Vegetable chips

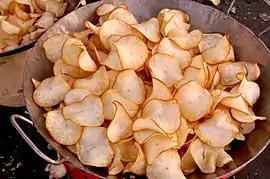
Deep-fried cassava chips

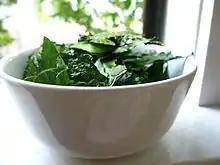
Kale chips

Vegetable chips (also referred to as veggie chips) are chips (crisps) that are prepared using vegetables other than potatoes. Vegetable chips may be fried, deep-fried, dehydrated, dried, or baked. Many different root vegetables or leaf vegetables may be used. Vegetable chips may be eaten as a snack food and may accompany other foods such as dips, or be used as a topping on dishes. In the United States, vegetable chips are often mass-produced, with many brands marketed to consumers.